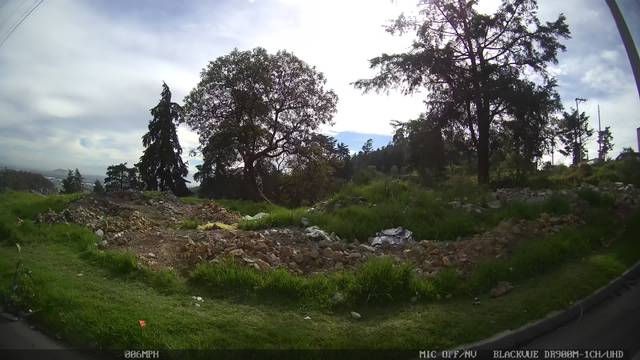
Region: Mexico
Coordinates: 19.3, -99.674